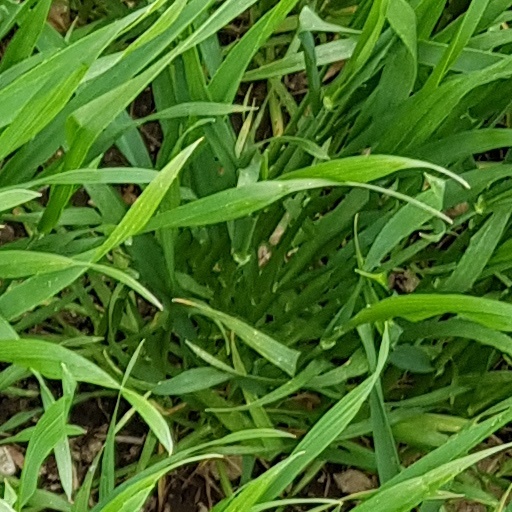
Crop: wheat